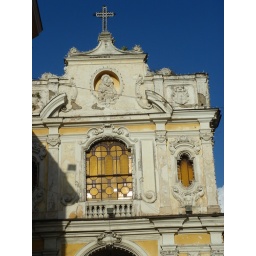
Cross against blue sky